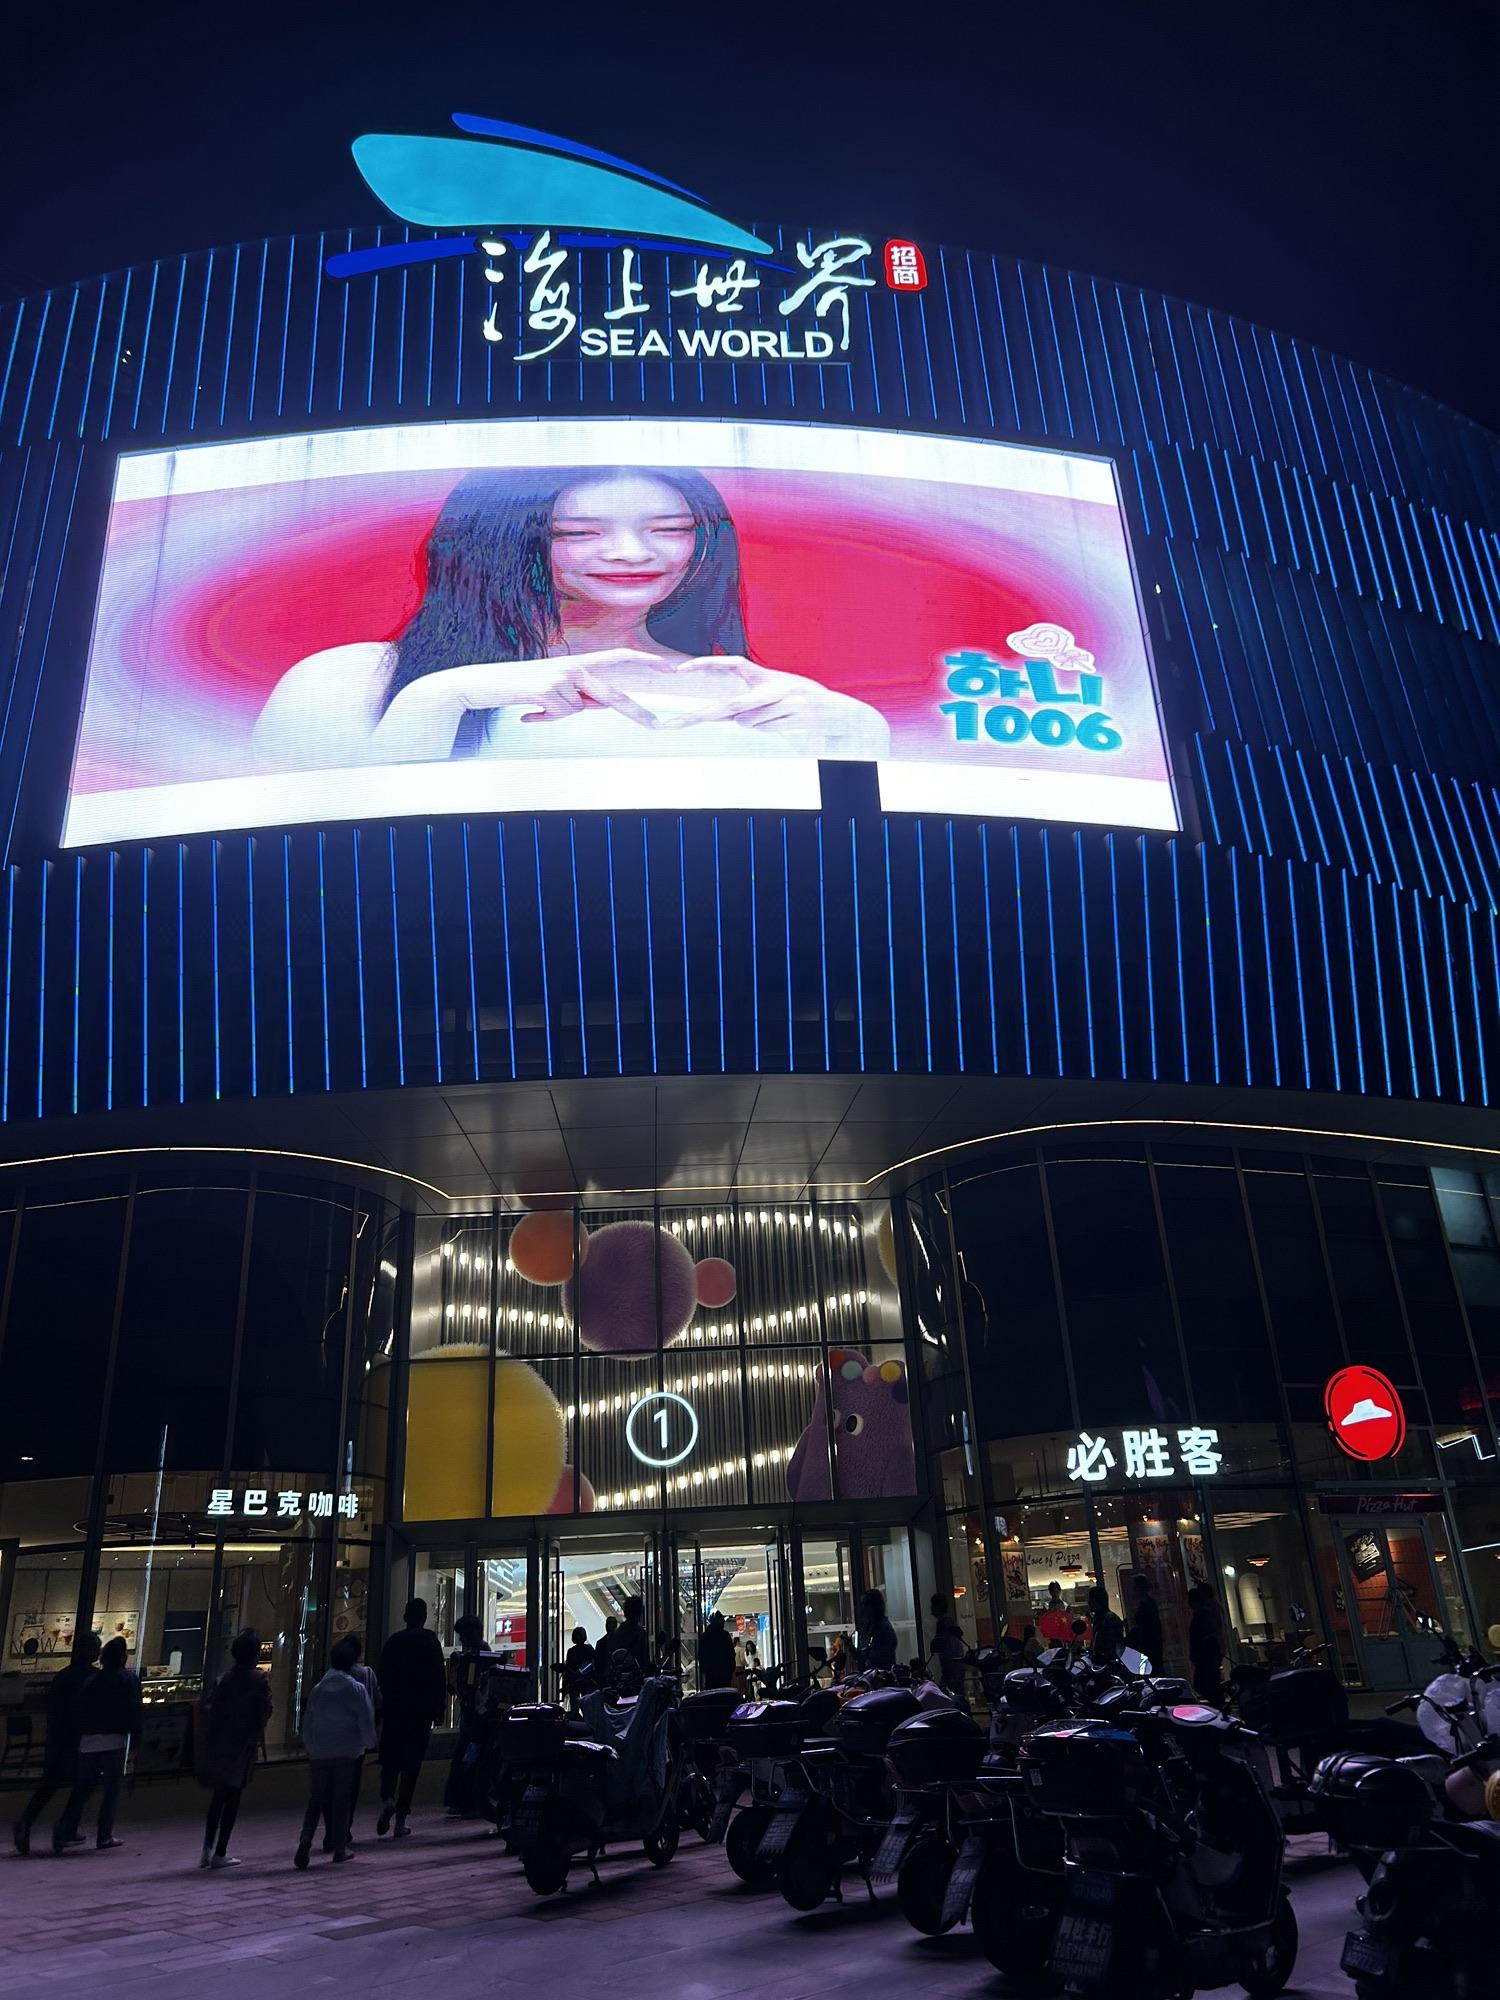
地标名称：海上世界
所在城市：上海市·宝山区